Alex. Brown & Sons

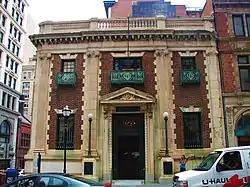
Alex. Brown & Sons Building in Baltimore

Alexander Brown (1764–1834), an Irish linen merchant, emigrated in 1800 from Broughshane, near Ballymena, in Ulster to the United States, settling in Baltimore, Maryland, where he established the first investment banking firm in the U.S. In 1808, the company organized the first initial public offering in the U.S., that of the Baltimore Water Company.